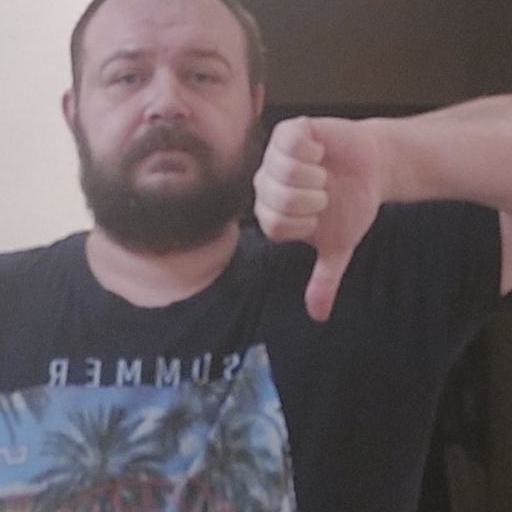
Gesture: dislike